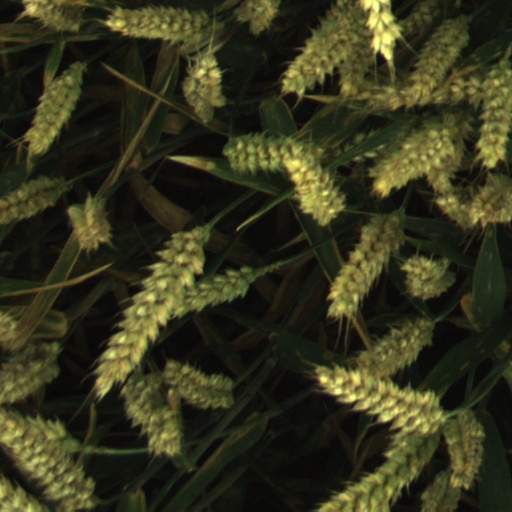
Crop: wheat